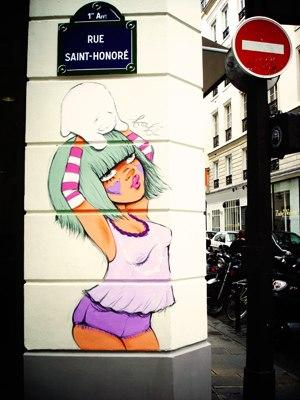
Rue Saint-Honoré, boutique Colette, Paris, France.
Fafi, née Fabienne Saincry en 1976 à Toulouse, est une graffiti-artist française.